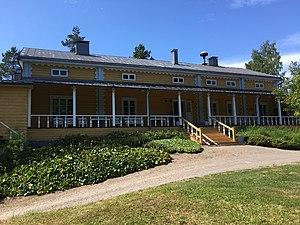
Mäntyharju est une municipalité du sud-est de la Finlande, dans la région de Savonie du Sud et la province de Finlande orientale.